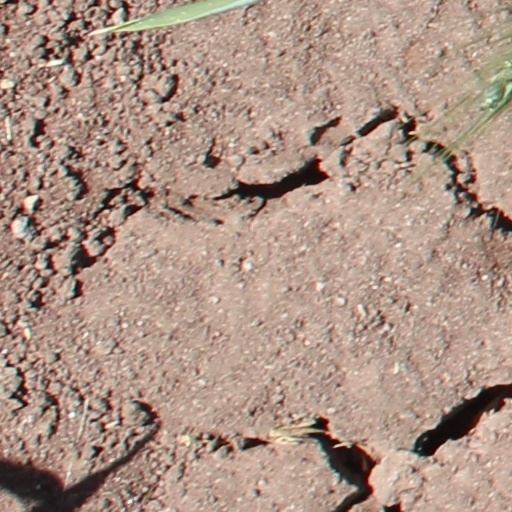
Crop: wheat